Lucky Luciano

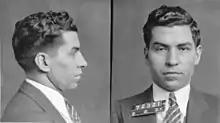
1931 New York Police Department mugshot of Luciano

Charles "Lucky" Luciano was born Salvatore Lucania on November 24, 1897, in Lercara Friddi, Sicily, Italy. His parents, Antonio Lucania and Rosalia Caffarella, had four other children: Giuseppe (born 1885); Bartolomeo (born 1890); Filippa, or "Fanny" (born 1901); and Concetta (born 1903).